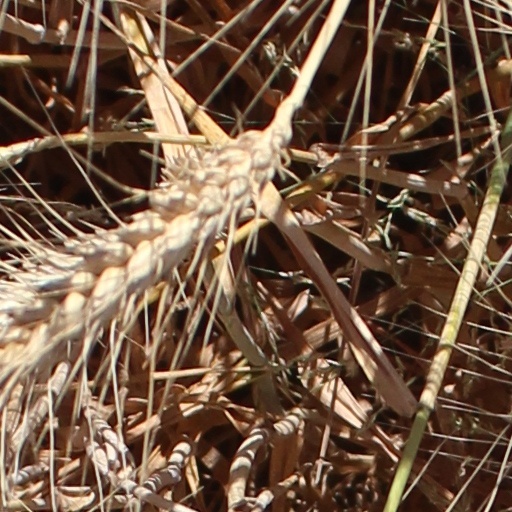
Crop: wheat